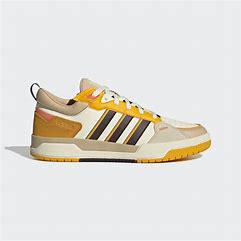
Brand: adidas
Model: 100